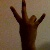
The image shows a hand gesture representing the number 7 in Indian Sign Language.